Kirataka

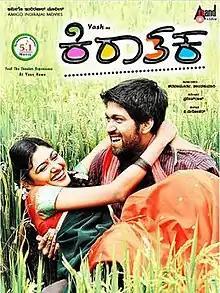
Film poster

Kirataka is a 2011 Indian Kannada-language romantic comedy film directed by Pradeep Kumar, starring Yash and Oviya in the lead roles. It is the remake of Tamil film, "Kalavani" (2010). The film was a success at the domestic box-office. This was the 3000th Kannada movie to be released.